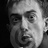
Emotion: surprise